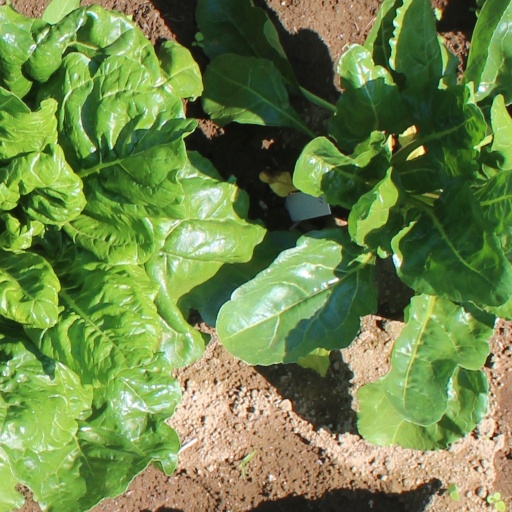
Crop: sugar beet